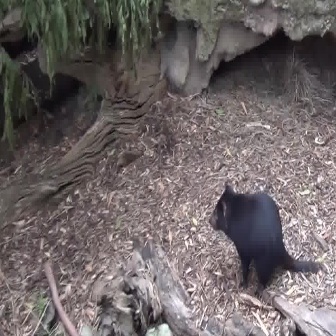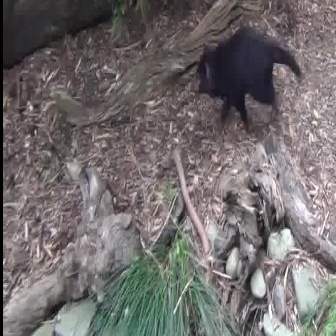
  Please identify the target specified by the bounding box [208,179,328,299] in the first image and locate it in the second image. Return the coordinates in [x_min,y_min,x_max,y_max] format.
Answer: [192,24,304,136]